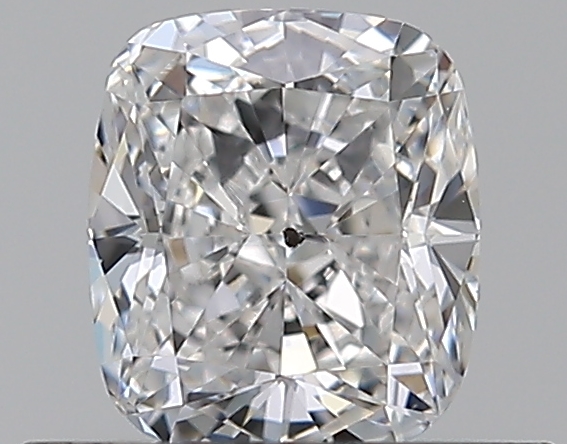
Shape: cushion
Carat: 0.53
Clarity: SI1
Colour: E
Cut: EX
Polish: EX
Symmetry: VG
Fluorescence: N
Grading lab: GIA
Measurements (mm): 4.93 x 4.3 x 2.9